Bobby Watson (actor)

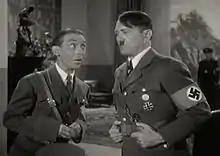
Watson (right) with Charley Rogers in "That Nazty Nuisance" (1943)

Bobby Watson (born Robert Watson Knucher; November 28, 1888 – May 22, 1965) was an American theater and film actor, playing a variety of character roles, including, after 1942, Adolf Hitler.